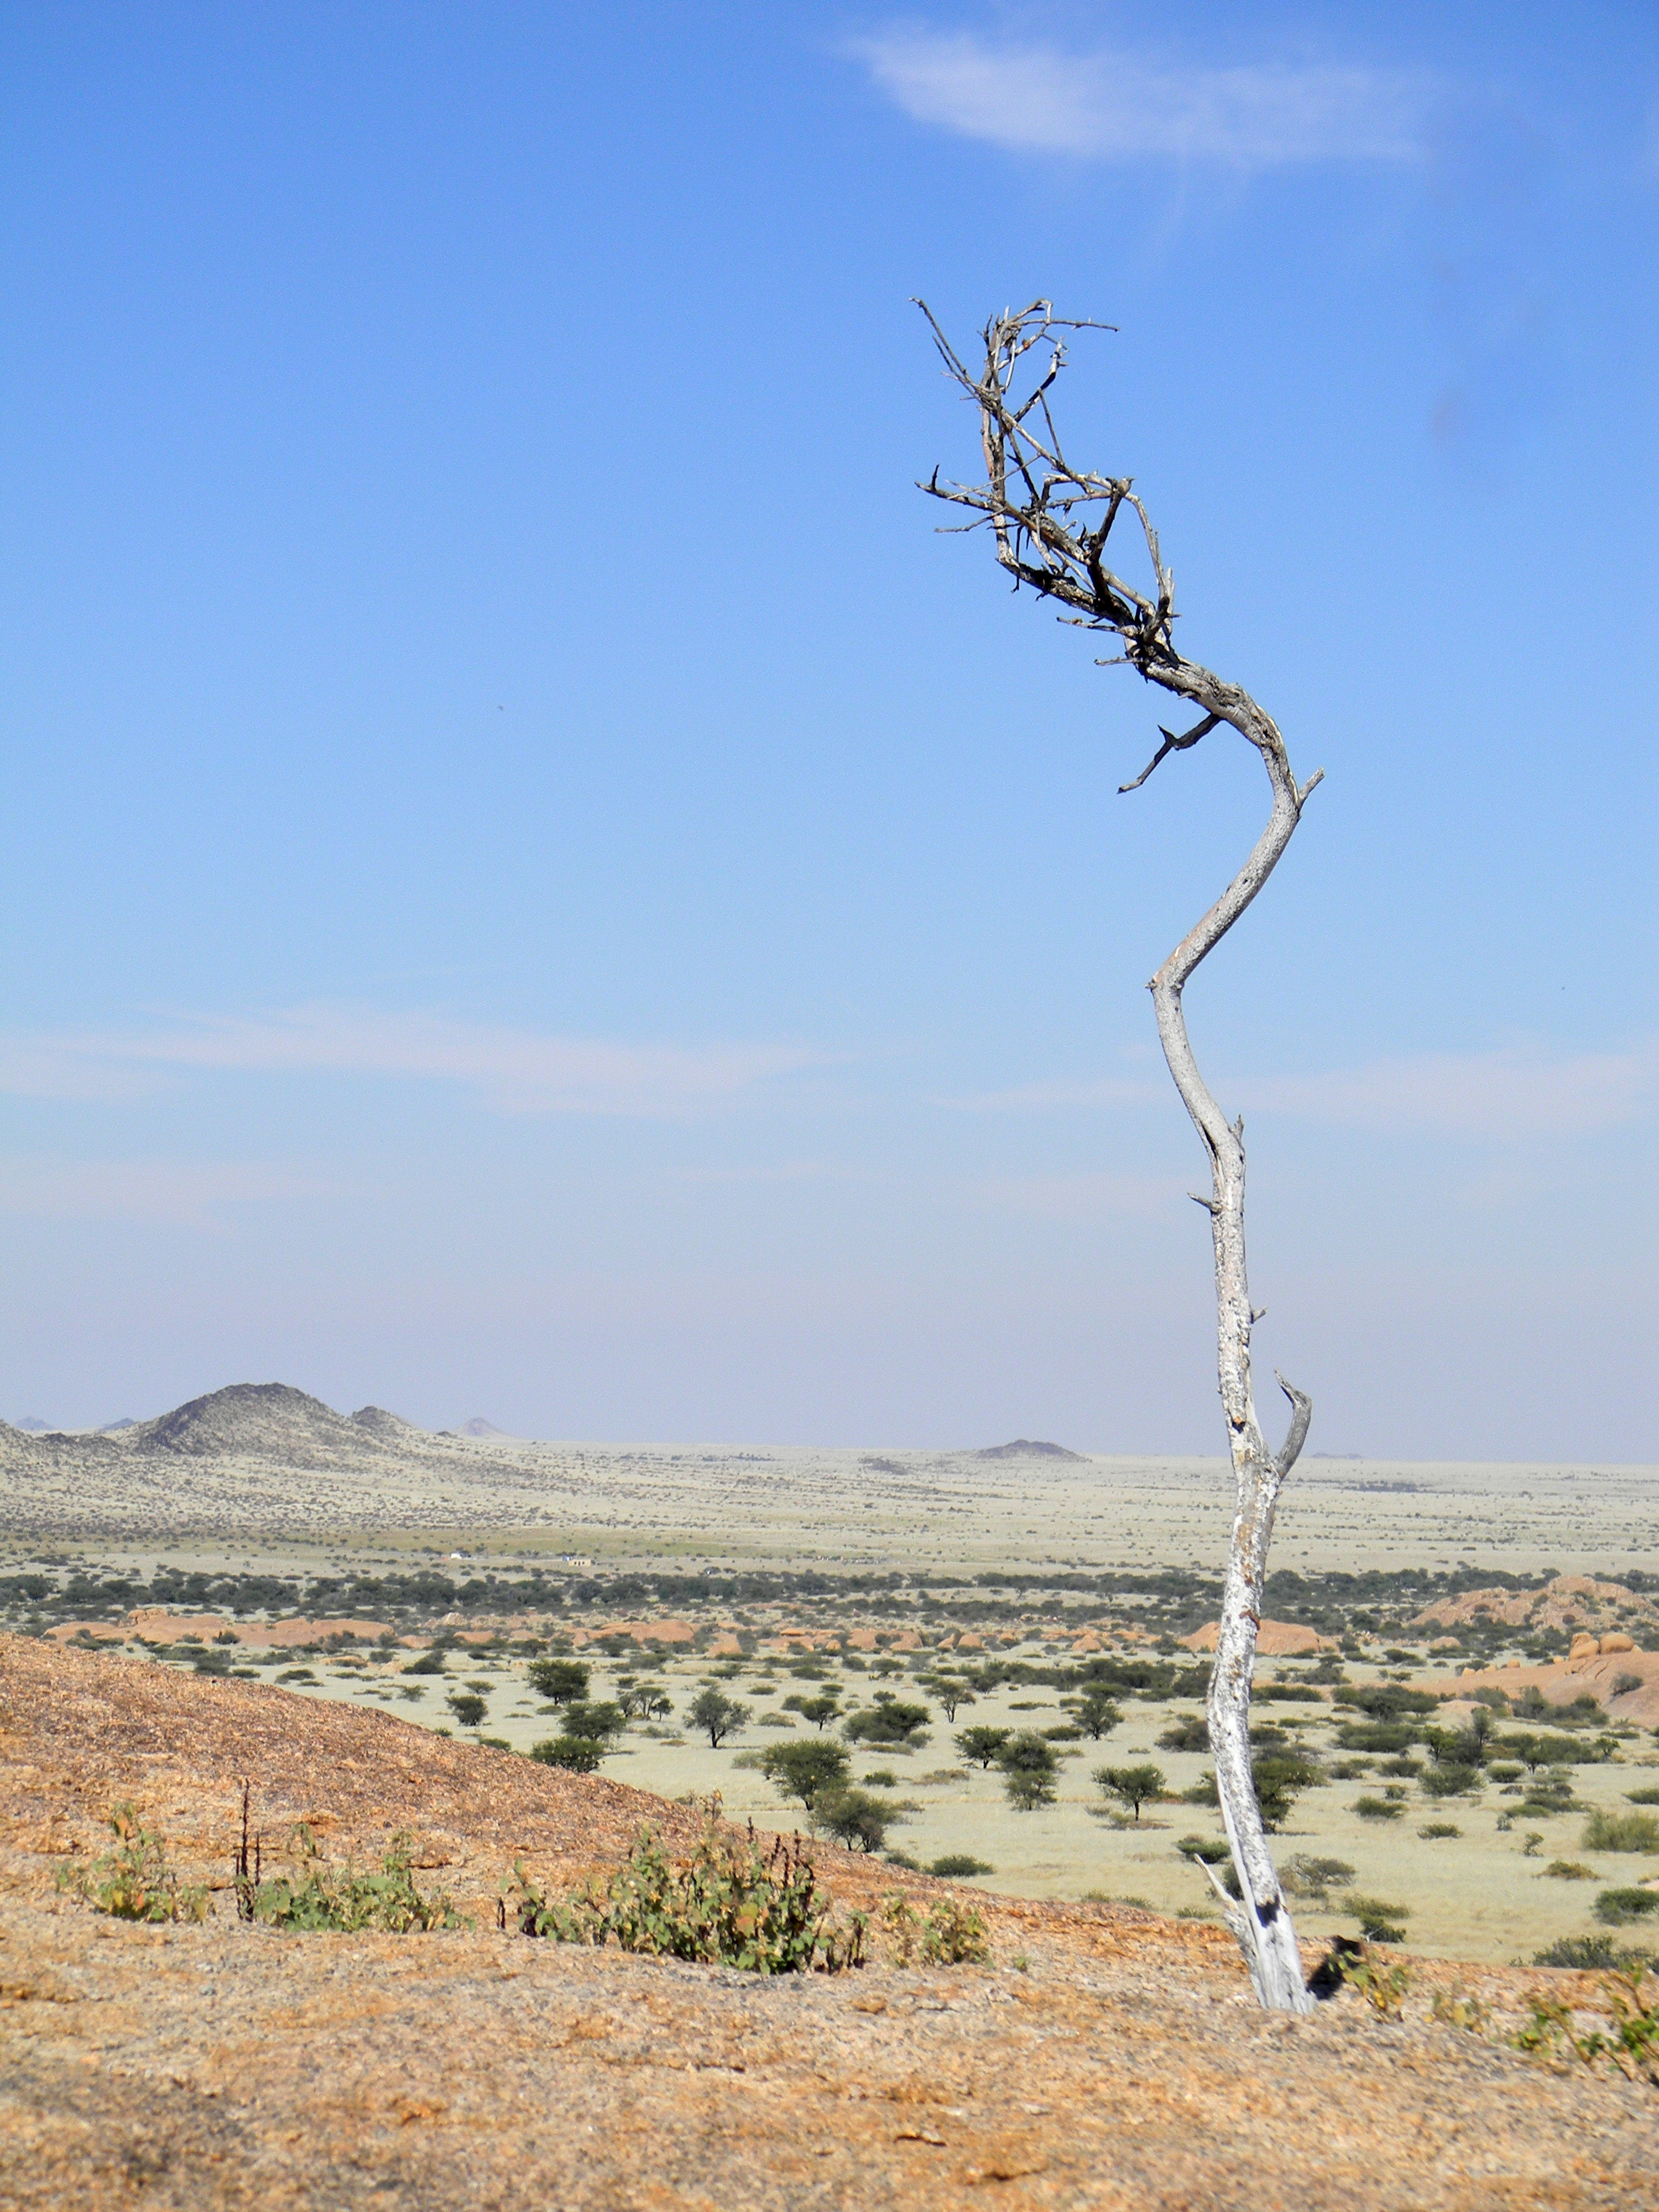
landscape, tree, nature, grass, sand, horizon, wilderness, mountain, plant, sky, sun, prairie, hill, desert, flower, wind, dry, africa, holiday, blue, national park, savanna, plain, savannah, habitat, safari, drought, rural area, namibia, natural environment, woody plant